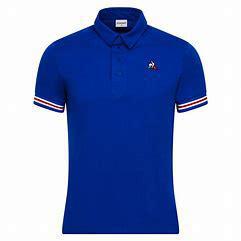
Brand: Le
Model: Coq Sportif 100